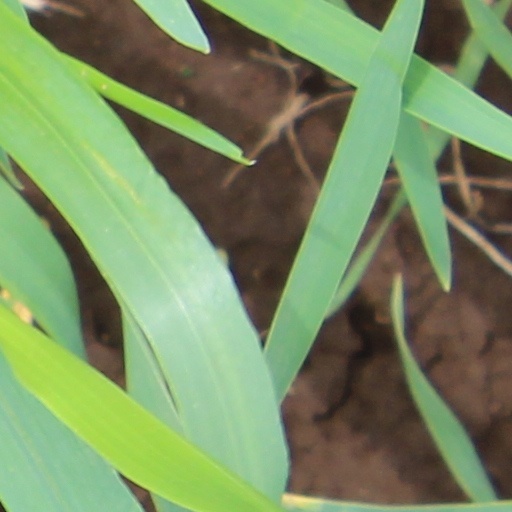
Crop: wheat